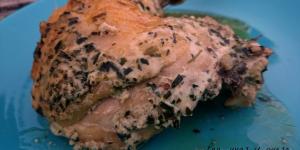
pollo al estragon al horno